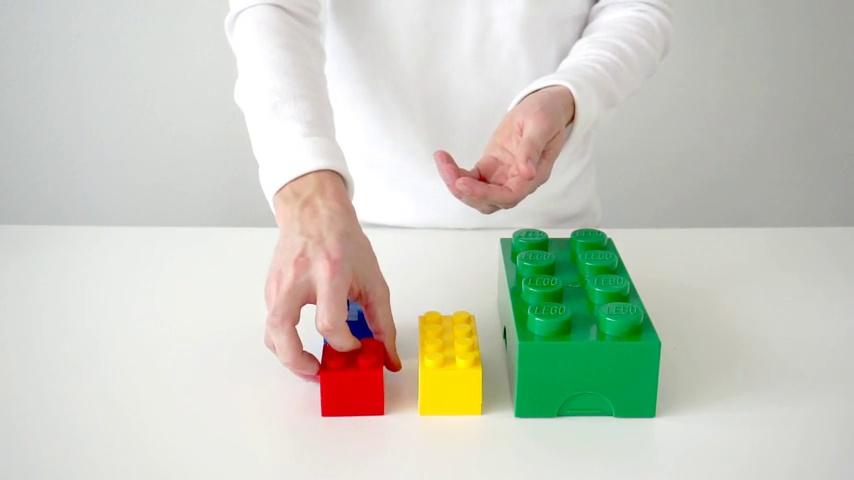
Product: LEGO Lunch Box, Medium Pink
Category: Home & Kitchen | Kitchen & Dining | Storage & Organization | Travel & To-Go Food Containers | Lunch Boxes
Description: Classic LEGO block lunch box.
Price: $11.29
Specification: ProductDimensions:7.8x3.9x3inches|ItemWeight:7.2ounces|ShippingWeight:7.2ounces(Viewshippingratesandpolicies)|Manufacturer:LegoStoragebyRoomCopenhagen|ASIN:B008KQ1FTQ|DomesticShipping:ItemcanbeshippedwithinU.S.|InternationalShipping:ThisitemcanbeshippedtoselectcountriesoutsideoftheU.S.LearnMore|Itemmodelnumber:40230639